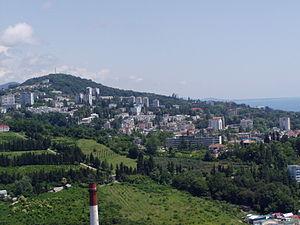
Bytkha est un microraïon appartenant au raïon de Khosta de la ville-arrondissement de Sotchi, en Russie, au bord de la mer Noire. L'ensemble fait partie du kraï de Krasnodar. Sa population est d'environ 15 000 habitants. Il doit son nom à une ancienne déesse oubykhe.